Question: Please indicate a possible affordance area of the banana that can be used for eating
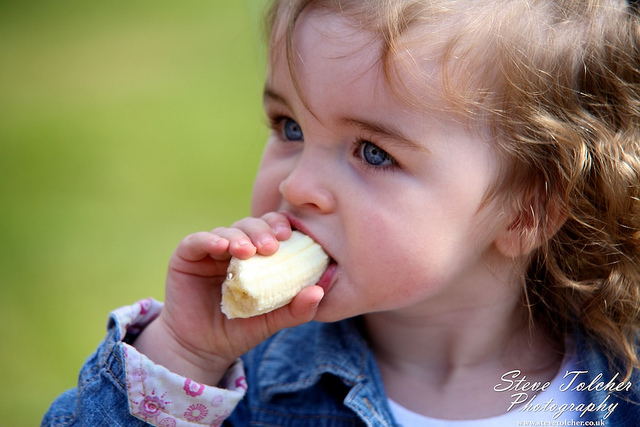
Answer: [225.5, 225.5, 328.5, 322.5]